List of Slam Dunk characters

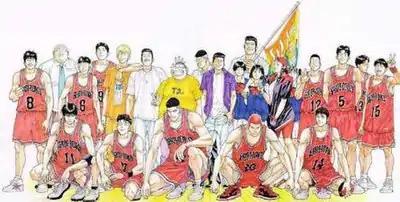
The Shohoku High School basketball team along with other students from Shohoku, as seen at the end of the manga

The manga and anime series "Slam Dunk" features a cast of fictional characters created by Takehiko Inoue. The series takes place in Japan, with the main characters being high school basketball players from Kanagawa Prefecture.